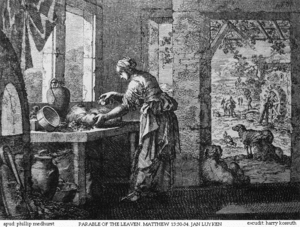
Le Levain est une parabole de Jésus Christ écrite dans deux Évangiles. Elle est une métaphore qu'il est possible d'interpréter de deux manières opposées.